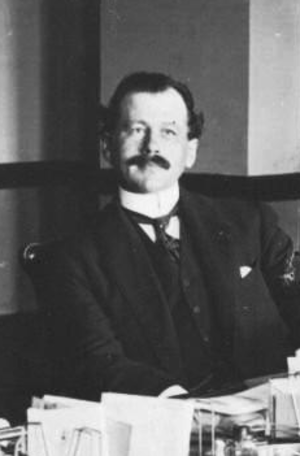
Adélard Turgeon, circa 1905.
Adélard Turgeon, né le 18 décembre 1863 à Saint-Étienne-de-Beaumont et décédé le 17 novembre 1930 à Québec, est un homme politique, un avocat et un homme d'affaires québécois.